Anime Explosion!

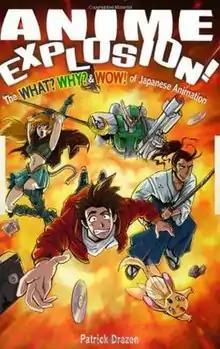
Cover of "Anime Explosion! The What? Why? & Wow! Of Japanese Animation" by Patrick Drazen.

Anime Explosion! The What? Why? & Wow! Of Japanese Animation is a book of essays about anime written by Patrick Drazen. It was published on January 1, 2002, by Stone Bridge Press. The first half of the book defines "what anime is, what it is not, and more important, how it differs from American cartoons in general and TV-based American entertainment in particular". The second half looks into "individual films and directors". The book is used as a text in the "History and Art of Animation" course at Clarkson University, in the "Japanese Animation: Still Pictures, Moving Minds" course at Massachusetts Institute of Technology and in the "Animation: History and Criticism" course at Emory University.